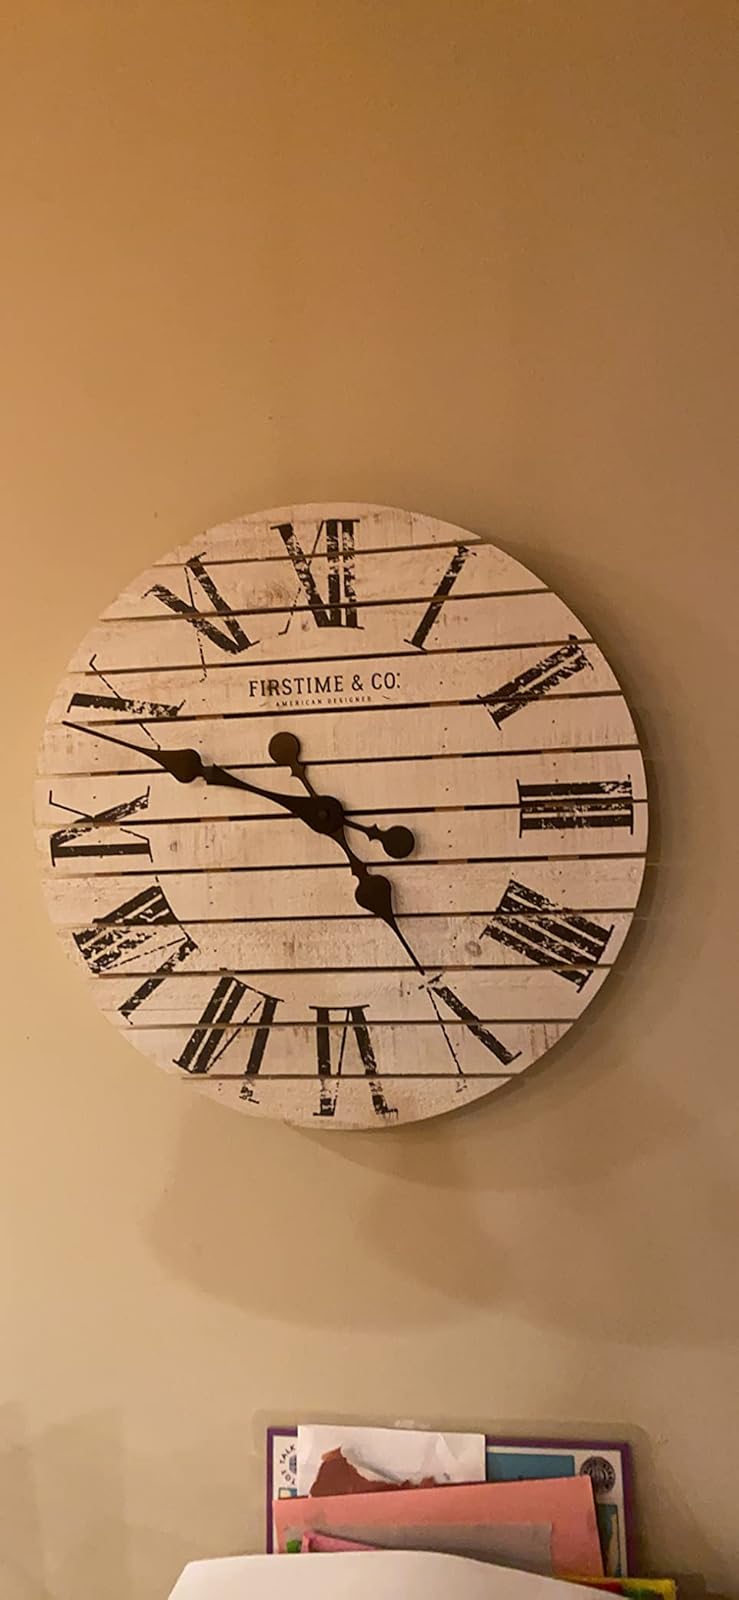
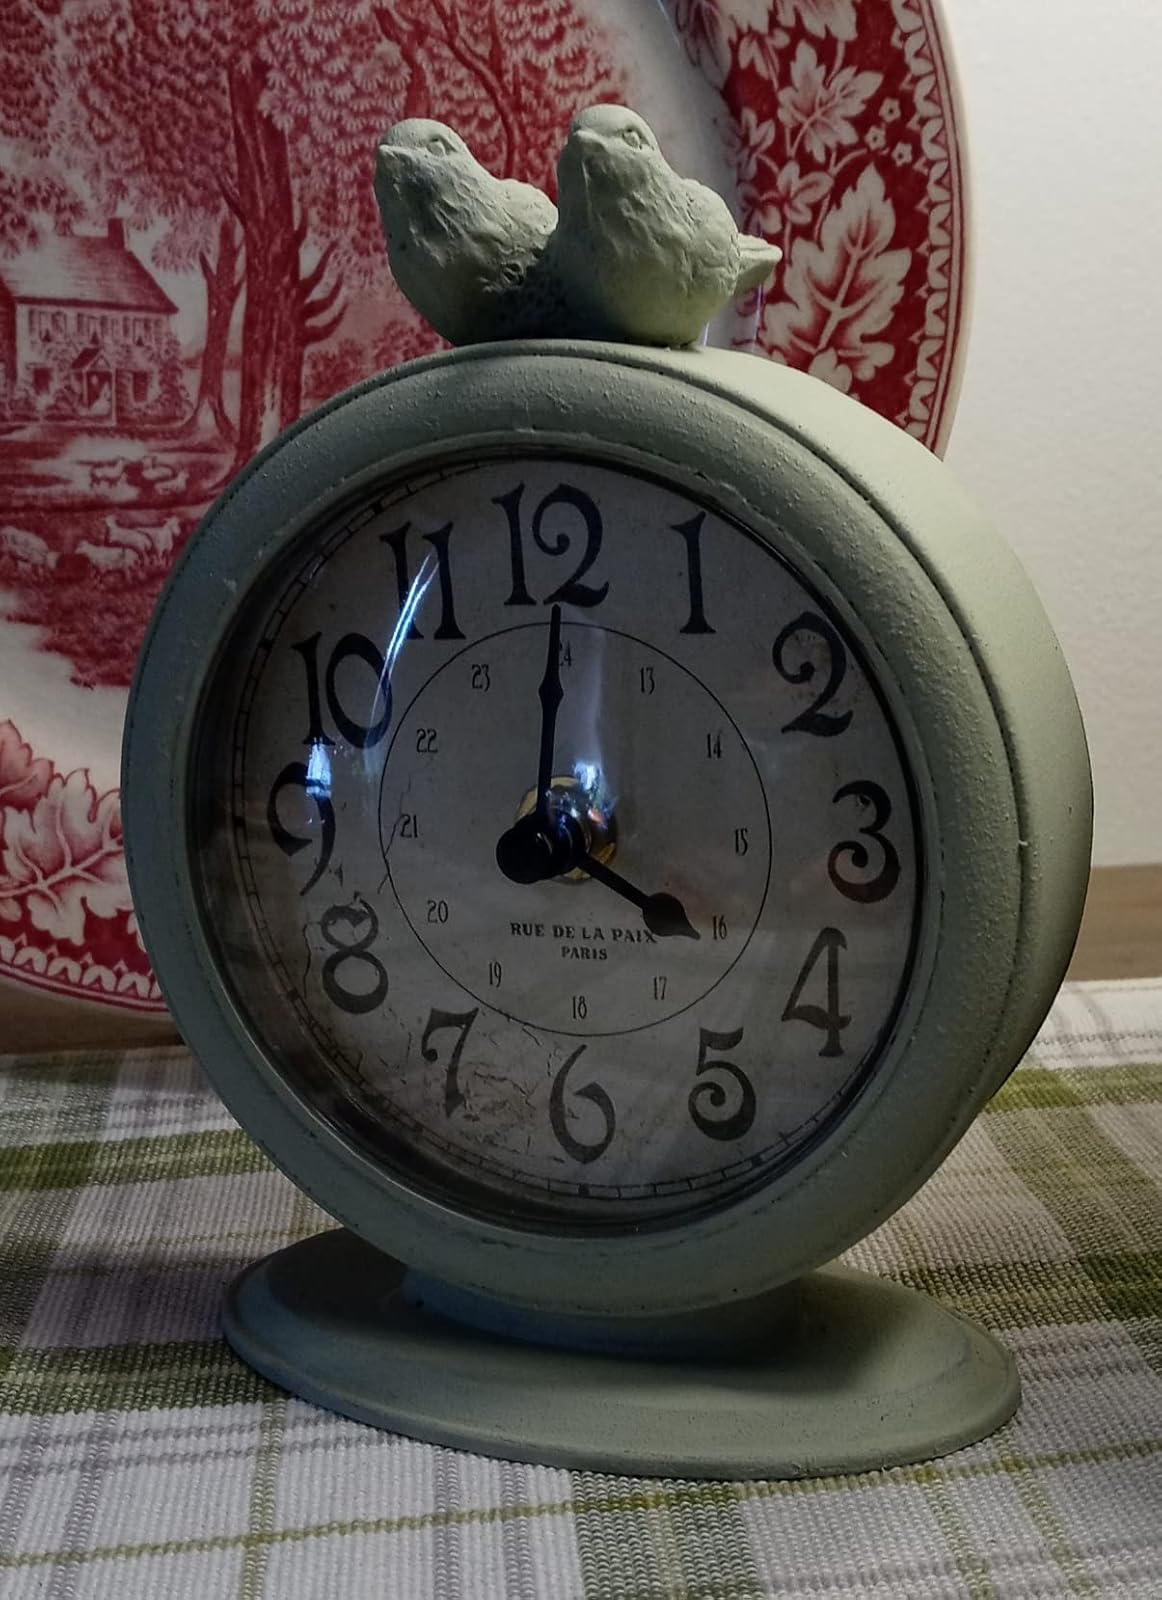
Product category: clock
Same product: no